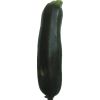
Label: Zucchini dark 1